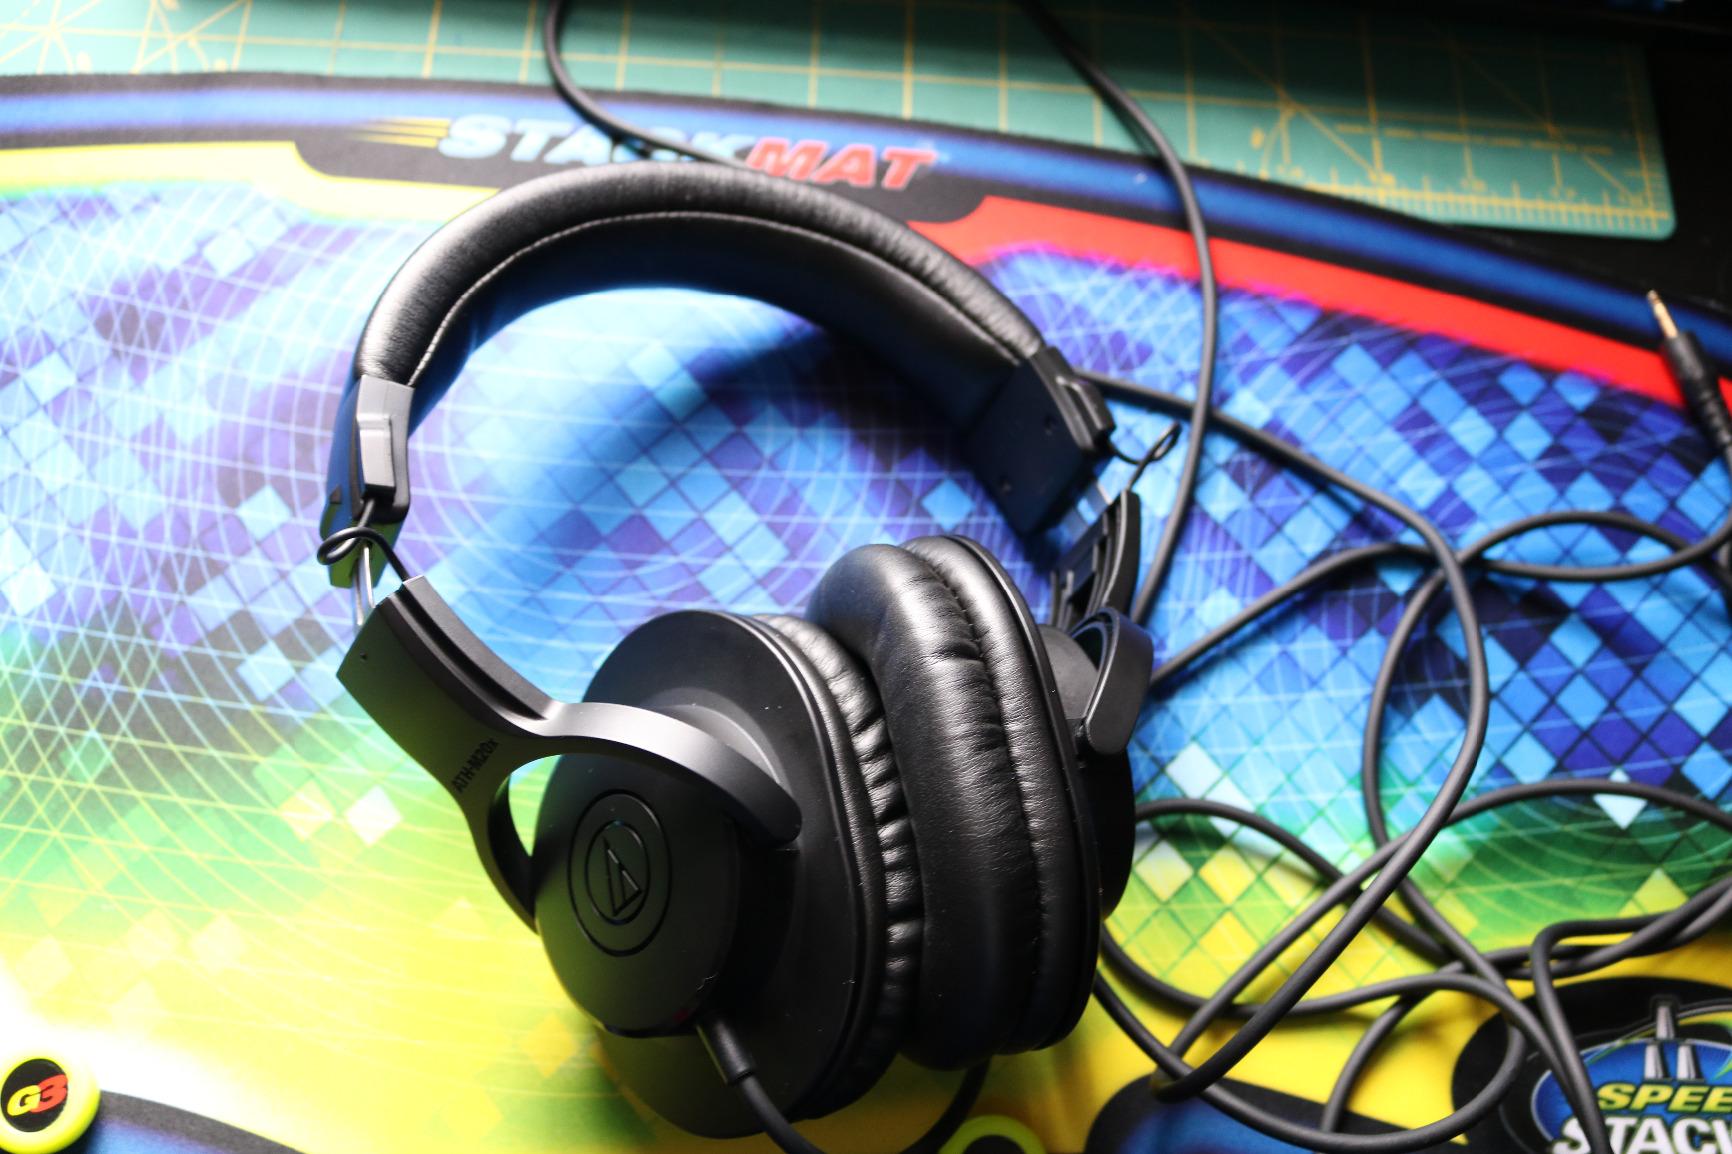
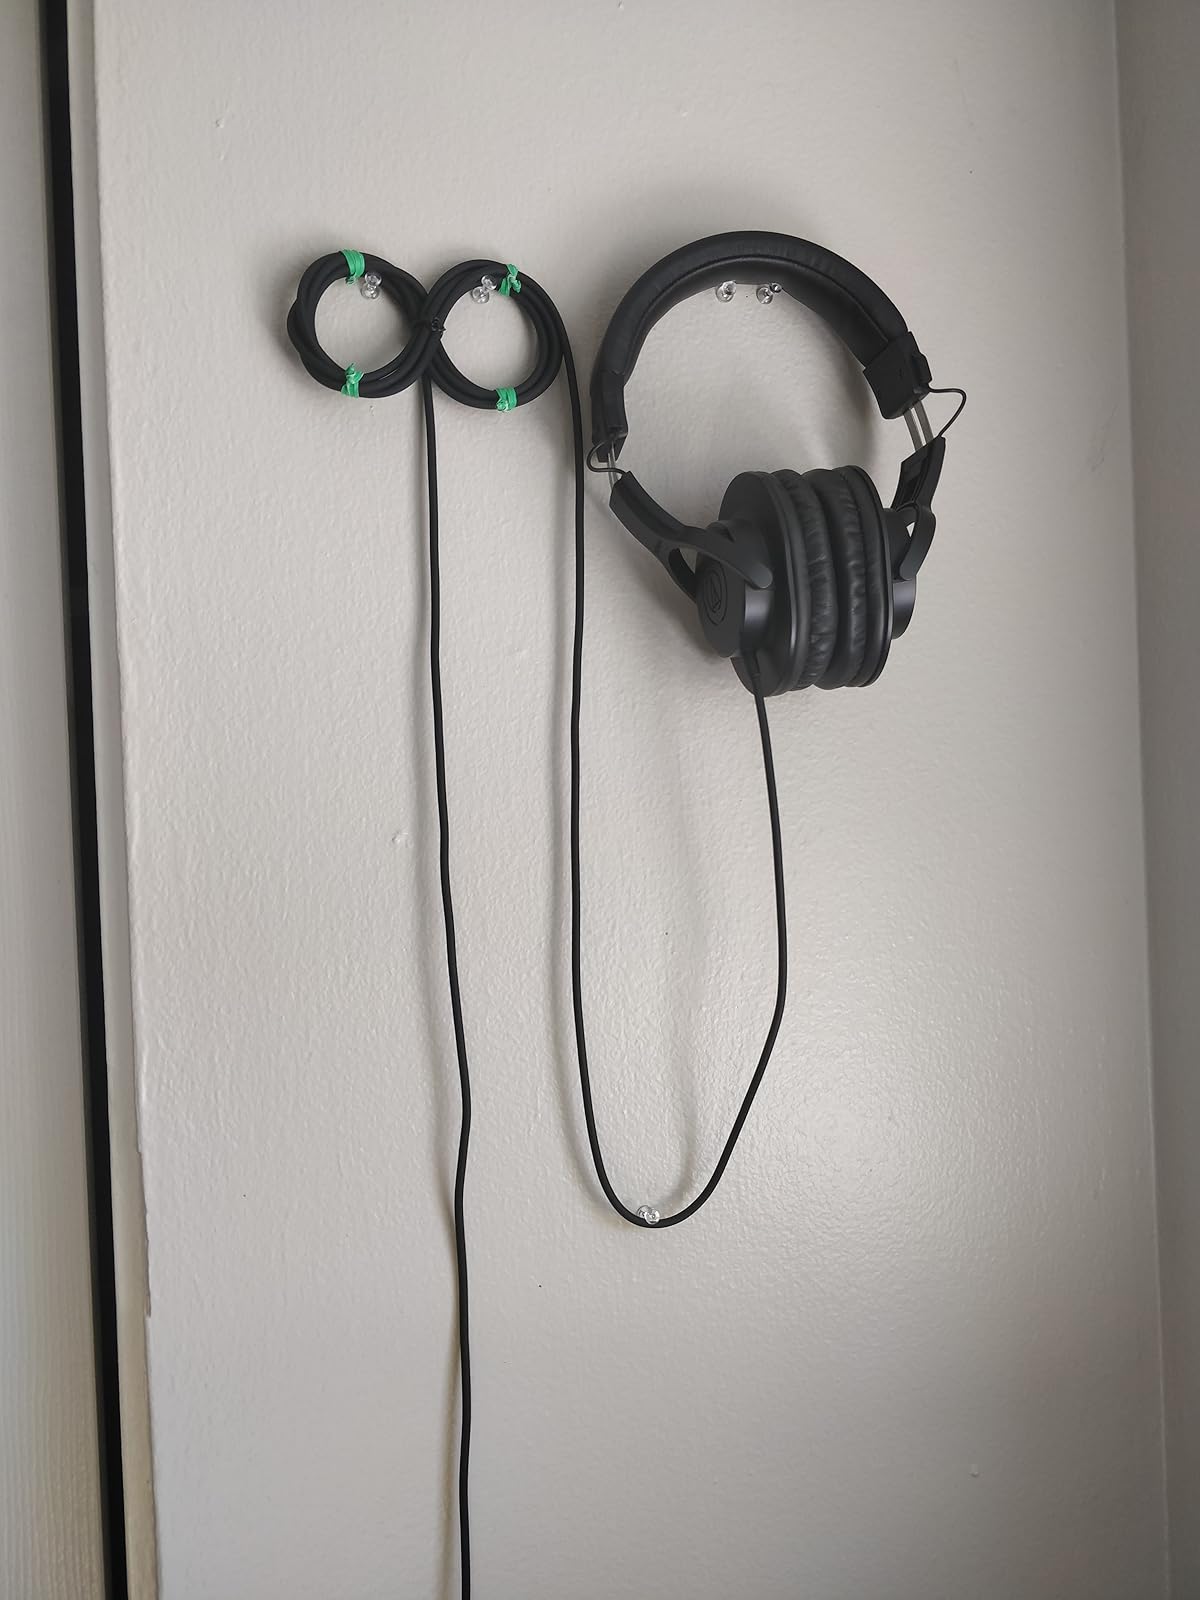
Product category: headphones
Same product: yes